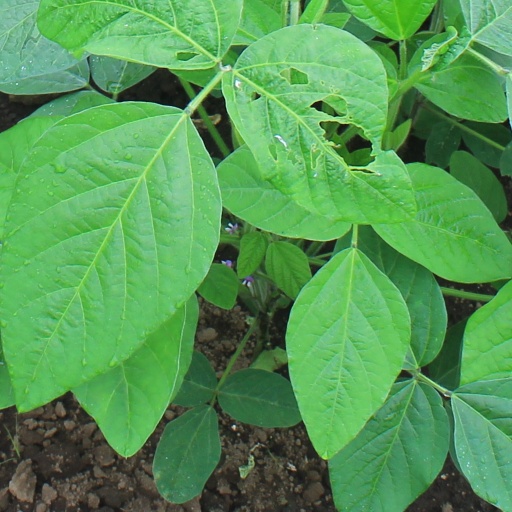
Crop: soybean